Tony Blair

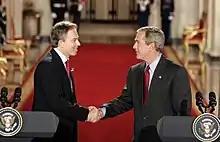
Shaking hands with Bush after their press conference in the East Room of the White House, November 2004

The Kosovo War, which Blair had advocated on moral grounds, was initially a failure when it relied solely on air strikes; the threat of a ground offensive convinced Serbia's Slobodan Milošević to withdraw. Blair had been a major advocate for a ground offensive, which Bill Clinton was reluctant to do, and ordered that 50,000 soldiers – most of the available British Army – should be made ready for action. The following year, the limited Operation Palliser in Sierra Leone swiftly swung the tide against the rebel forces; before deployment, the United Nations Mission in Sierra Leone had been on the verge of collapse. Palliser had been intended as an evacuation mission but Brigadier David Richards was able to convince Blair to allow him to expand the role; at the time, Richards' action was not known and Blair was assumed to be behind it.